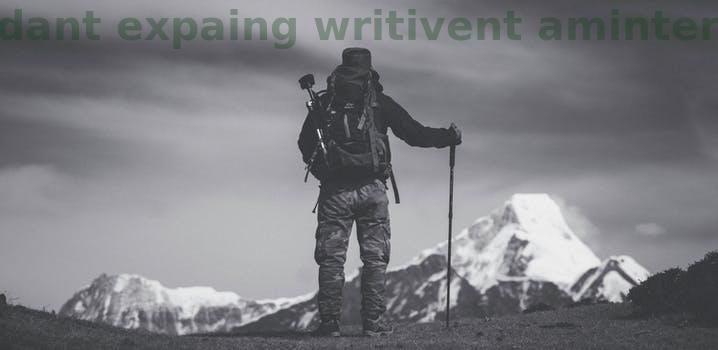
Label: Watermark